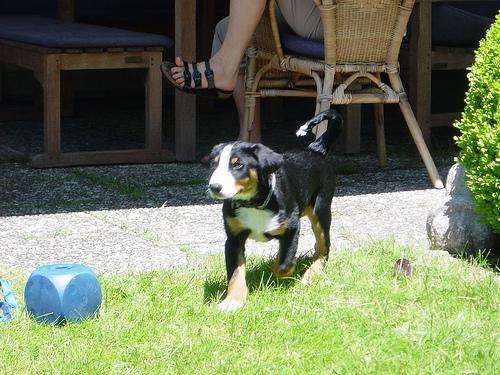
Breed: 234-n000091-Appenzeller